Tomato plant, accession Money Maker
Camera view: horizontal (90 deg, fisheye); turntable rotation: 150 degrees
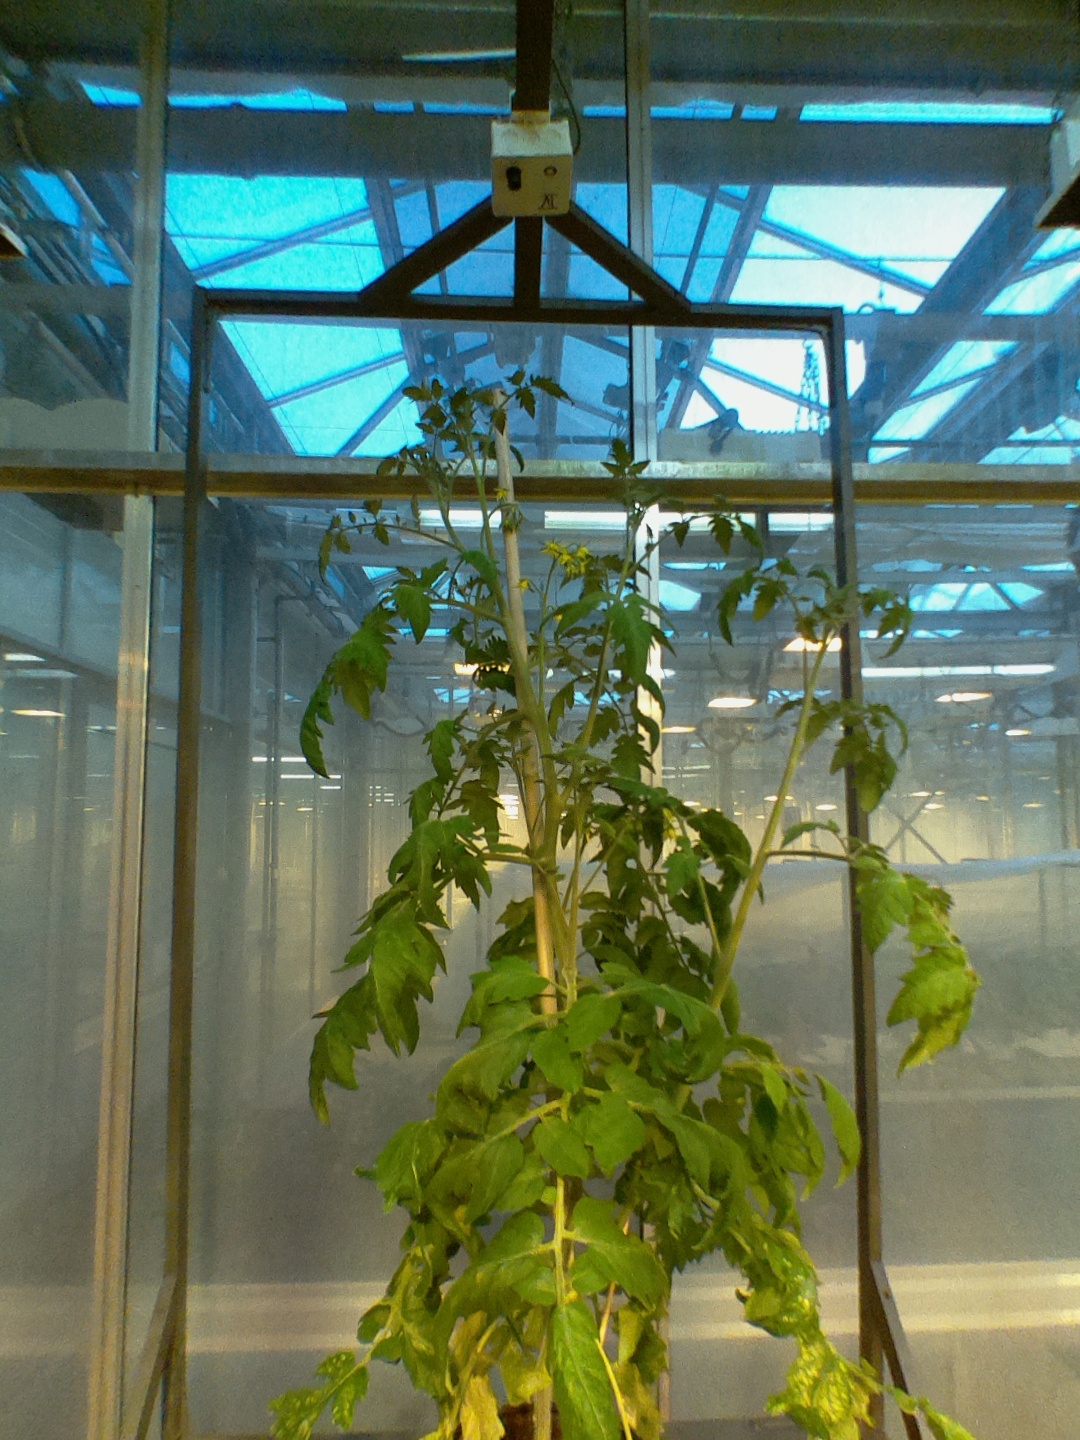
BBCH growth stage 67: Full flowering, 70%-80% of flowers open, more petals falling